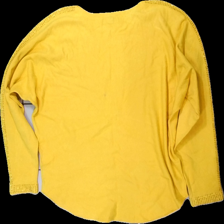
View: back
Type: Top
Category: Ladies
Brand: Not in the list
Brand text on label: corazon
Colors: Yellow
Material: 81% viscose 19% polyester
Pattern: Glitter
Cut: Regular
Size: L
Season: All
Stains: Major
Damage location: top center
Damage 2: fläckar
Damage 2 location: middle center
Damage 3 location: top right
Price range: <50
Recommended usage: Export
Description: gul långärmad tröja med glitter, fläck bak